Here Comes the Moon

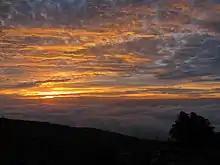
Sunset on Maui

Harrison's handwritten lyrics for "Here Comes the Moon" are dated 25 February, the day of his 35th birthday. The song's focus on nature furthered a common theme in his work, including the recently written "Blow Away", and dating back to his 1969 Beatles composition "Here Comes the Sun" and "All Things Must Pass", the title track of his 1970 solo album. According to singer Stevie Nicks, she spent time with Harrison in Hana during this period and helped him write the lyrics.